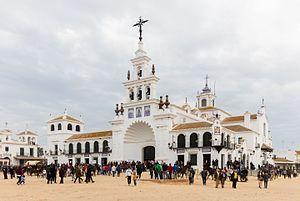
Le pèlerinage d'El Rocío est le plus important pèlerinage d'Espagne. Il attire chaque année à la Pentecôte des centaines de milliers de pèlerins dans le village d'El Rocío. Ils viennent honorer Nuestra Señora del Rocío, appelée également Blanca Paloma, La Pastora ou La Reina de las Marismas.